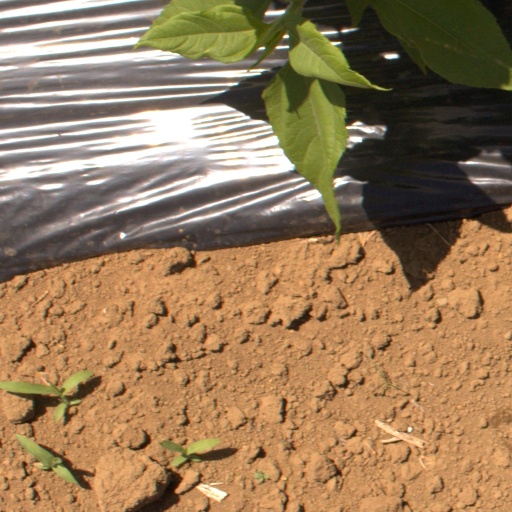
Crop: Jerusalem artichoke